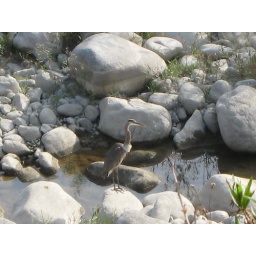
This great blue heron has a plastic cup around its neck.